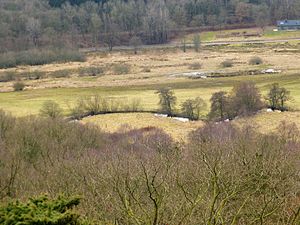
Store Troldhøj
Gjern Å set mod sydvest, fra Store Troldhøj
Store Troldhøj er en kegleformet bakke i Gjern Bakker, Silkeborg Kommune, markant beliggende i trekanten mellem sammenløbet af Gjern Å og Gudenåen i Sminge Sø, et stærkt kuperet landskab. Store Troldhøj ligger 75 meter over havets overflade.